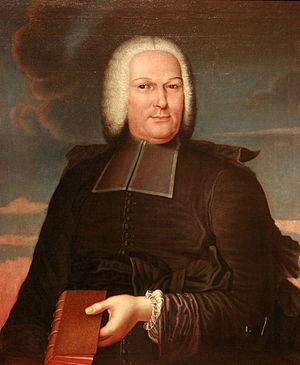
La paroisse Saint-Louis est une communauté catholique de Lorient créée en 1709. Aujourd'hui, elle siège dans l'église Notre-Dame-de-Victoire de Lorient.